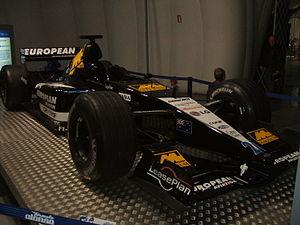
Fernando Alonso Díaz, né le 29 juillet 1981 à Oviedo, est un pilote automobile espagnol, premier champion du monde de Formule 1 de l'histoire de son pays, en 2005, au volant d'une Renault, titre qu'il conserve l'année suivante avec la même écurie. Après avoir rejoint McLaren en 2007 puis être revenu chez Renault en 2008-2009, il pilote pour Ferrari de 2010 à 2014 avant de retourner chez McLaren en 2015. Fernando Alonso totalise 32 victoires en Formule 1 et deux succès aux 24 Heures du Mans lors des éditions 2018 et 2019.
La Minardi PS01 est la monoplace de la Scuderia Minardi engagée lors de la saison 2001 de Formule 1. Elle est pilotée par le Brésilien Tarso Marques qui n'a pas couru dans la discipline-reine depuis la saison 1997, par l'Espagnol Fernando Alonso, le protégé de Flavio Briatore et le Malaisien Alex Yoong, qui remplace Marques en fin de saison. La PS01 est équipée d'un moteur European, qui est en réalité un moteur Ford-Cosworth Zetec-R rebadgé.